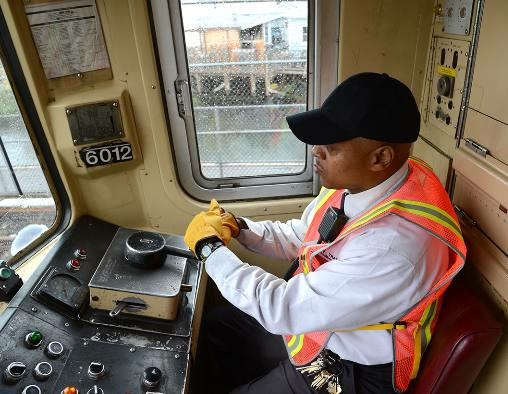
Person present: Yes